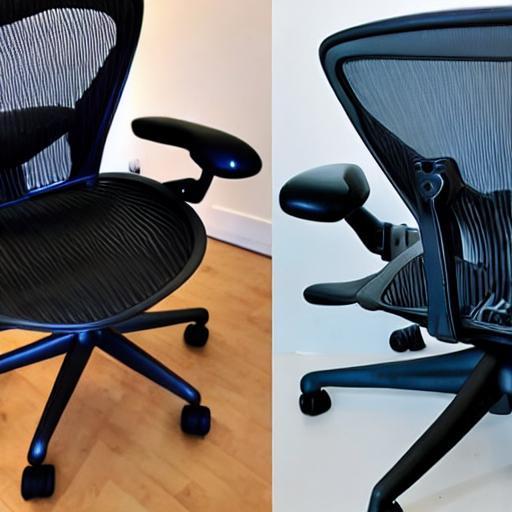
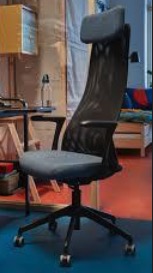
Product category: items_chair
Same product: no